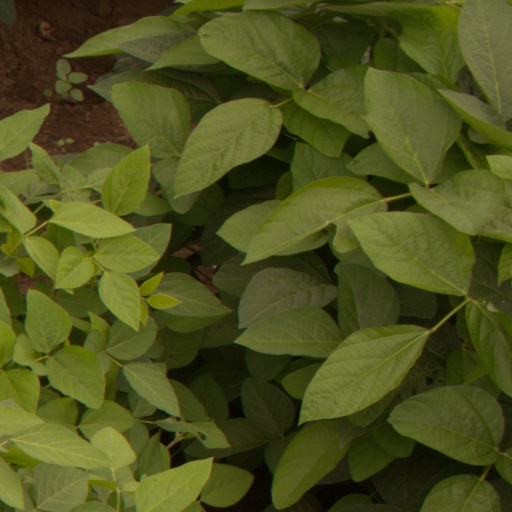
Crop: soybean